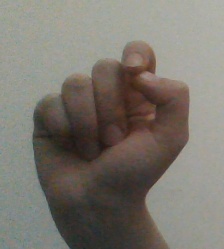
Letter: fa